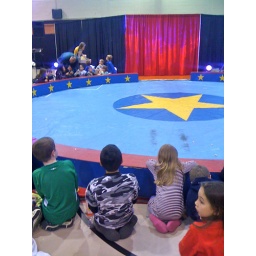
Best seat in the house